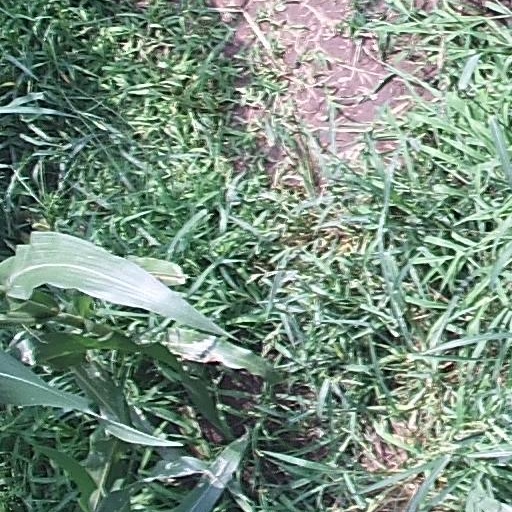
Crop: maize; corn